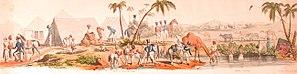
Les Purbiyas était un terme commun utilisé dans l'Inde médiévale pour désigner les mercenaires et les soldats de la plaine orientale du Gange - zones correspondant à l'ouest actuel du Bihar et à l'est de l'Uttar Pradesh. Purbiya Rajputs se traduit par Rajputs orientaux. En revanche, les Rajputs vivant au Rajasthan étaient historiquement appelés « Rajputs occidentaux ».